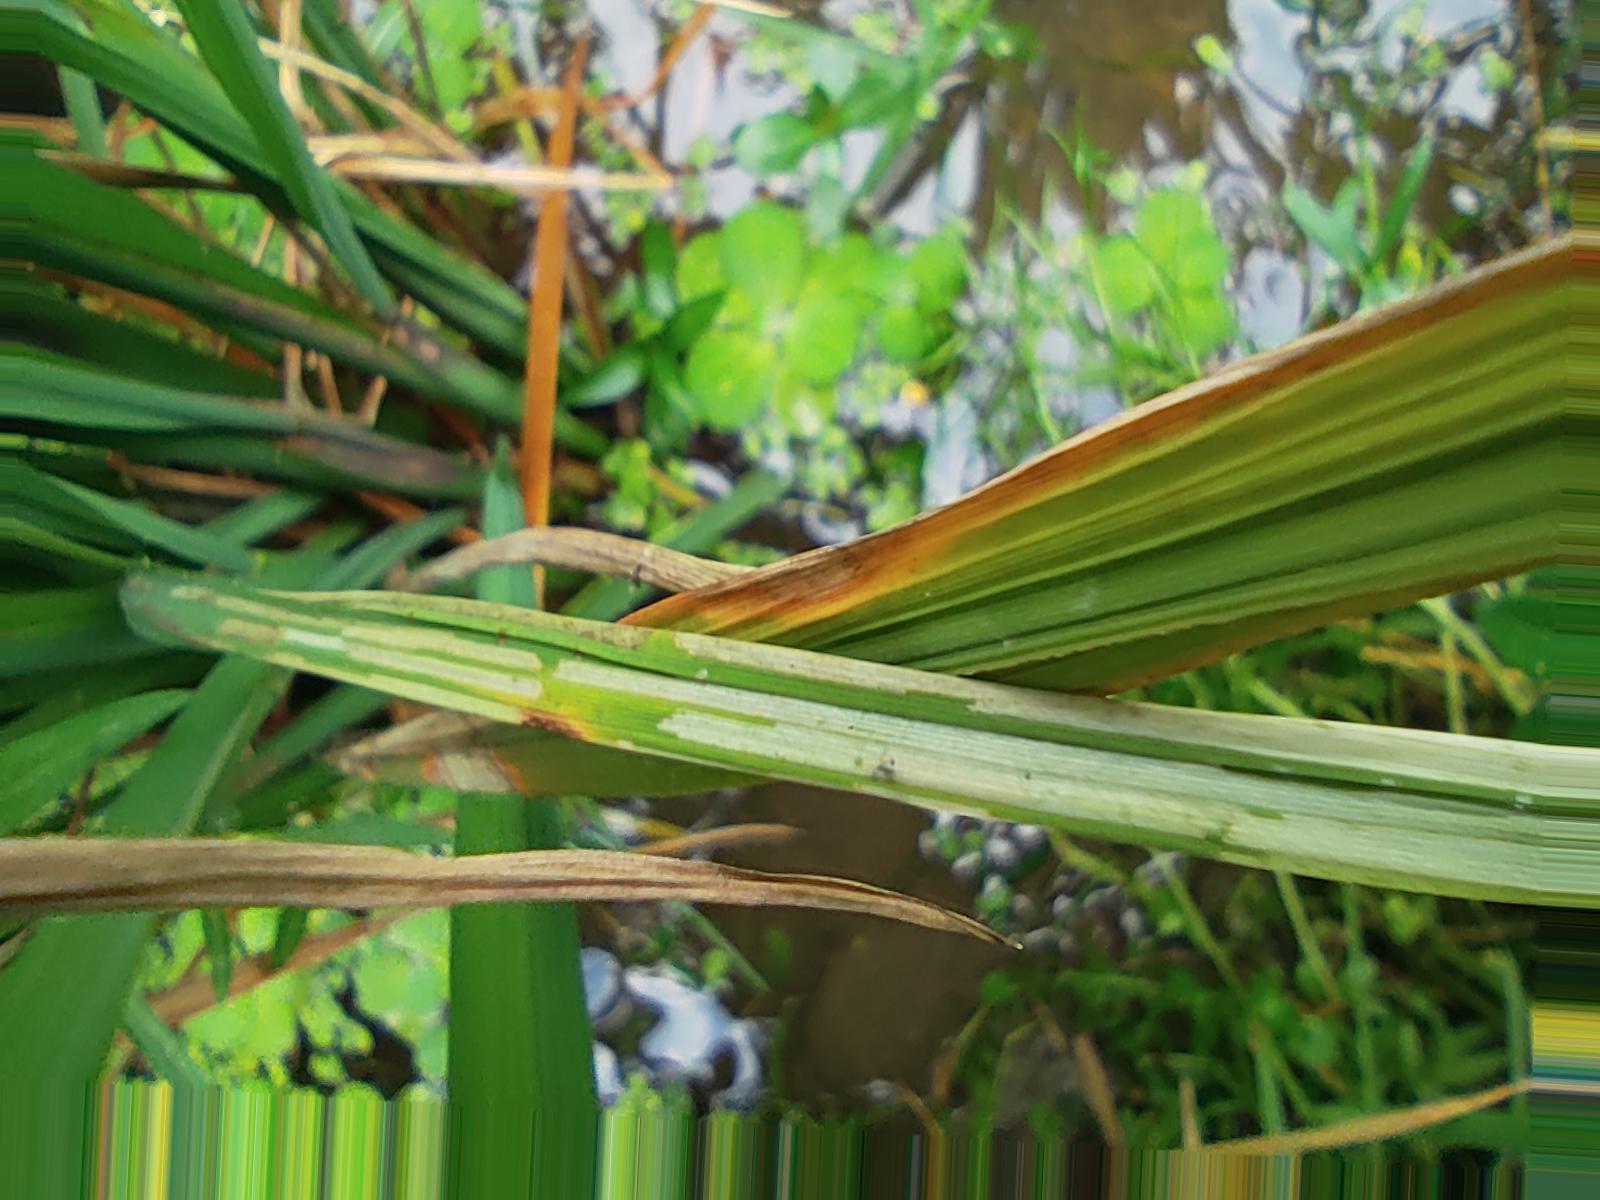
Nhãn: Sâu gai ( Hispa )